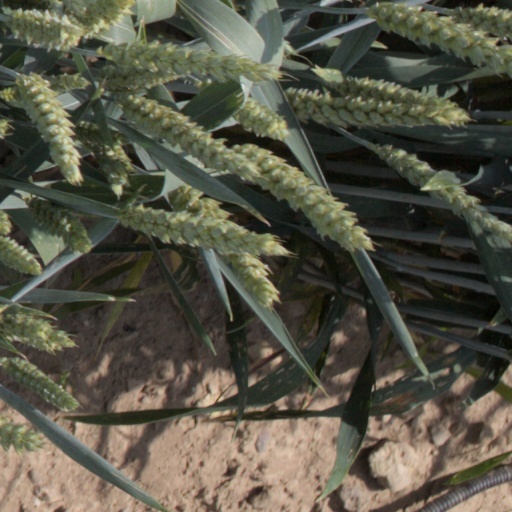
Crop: wheat